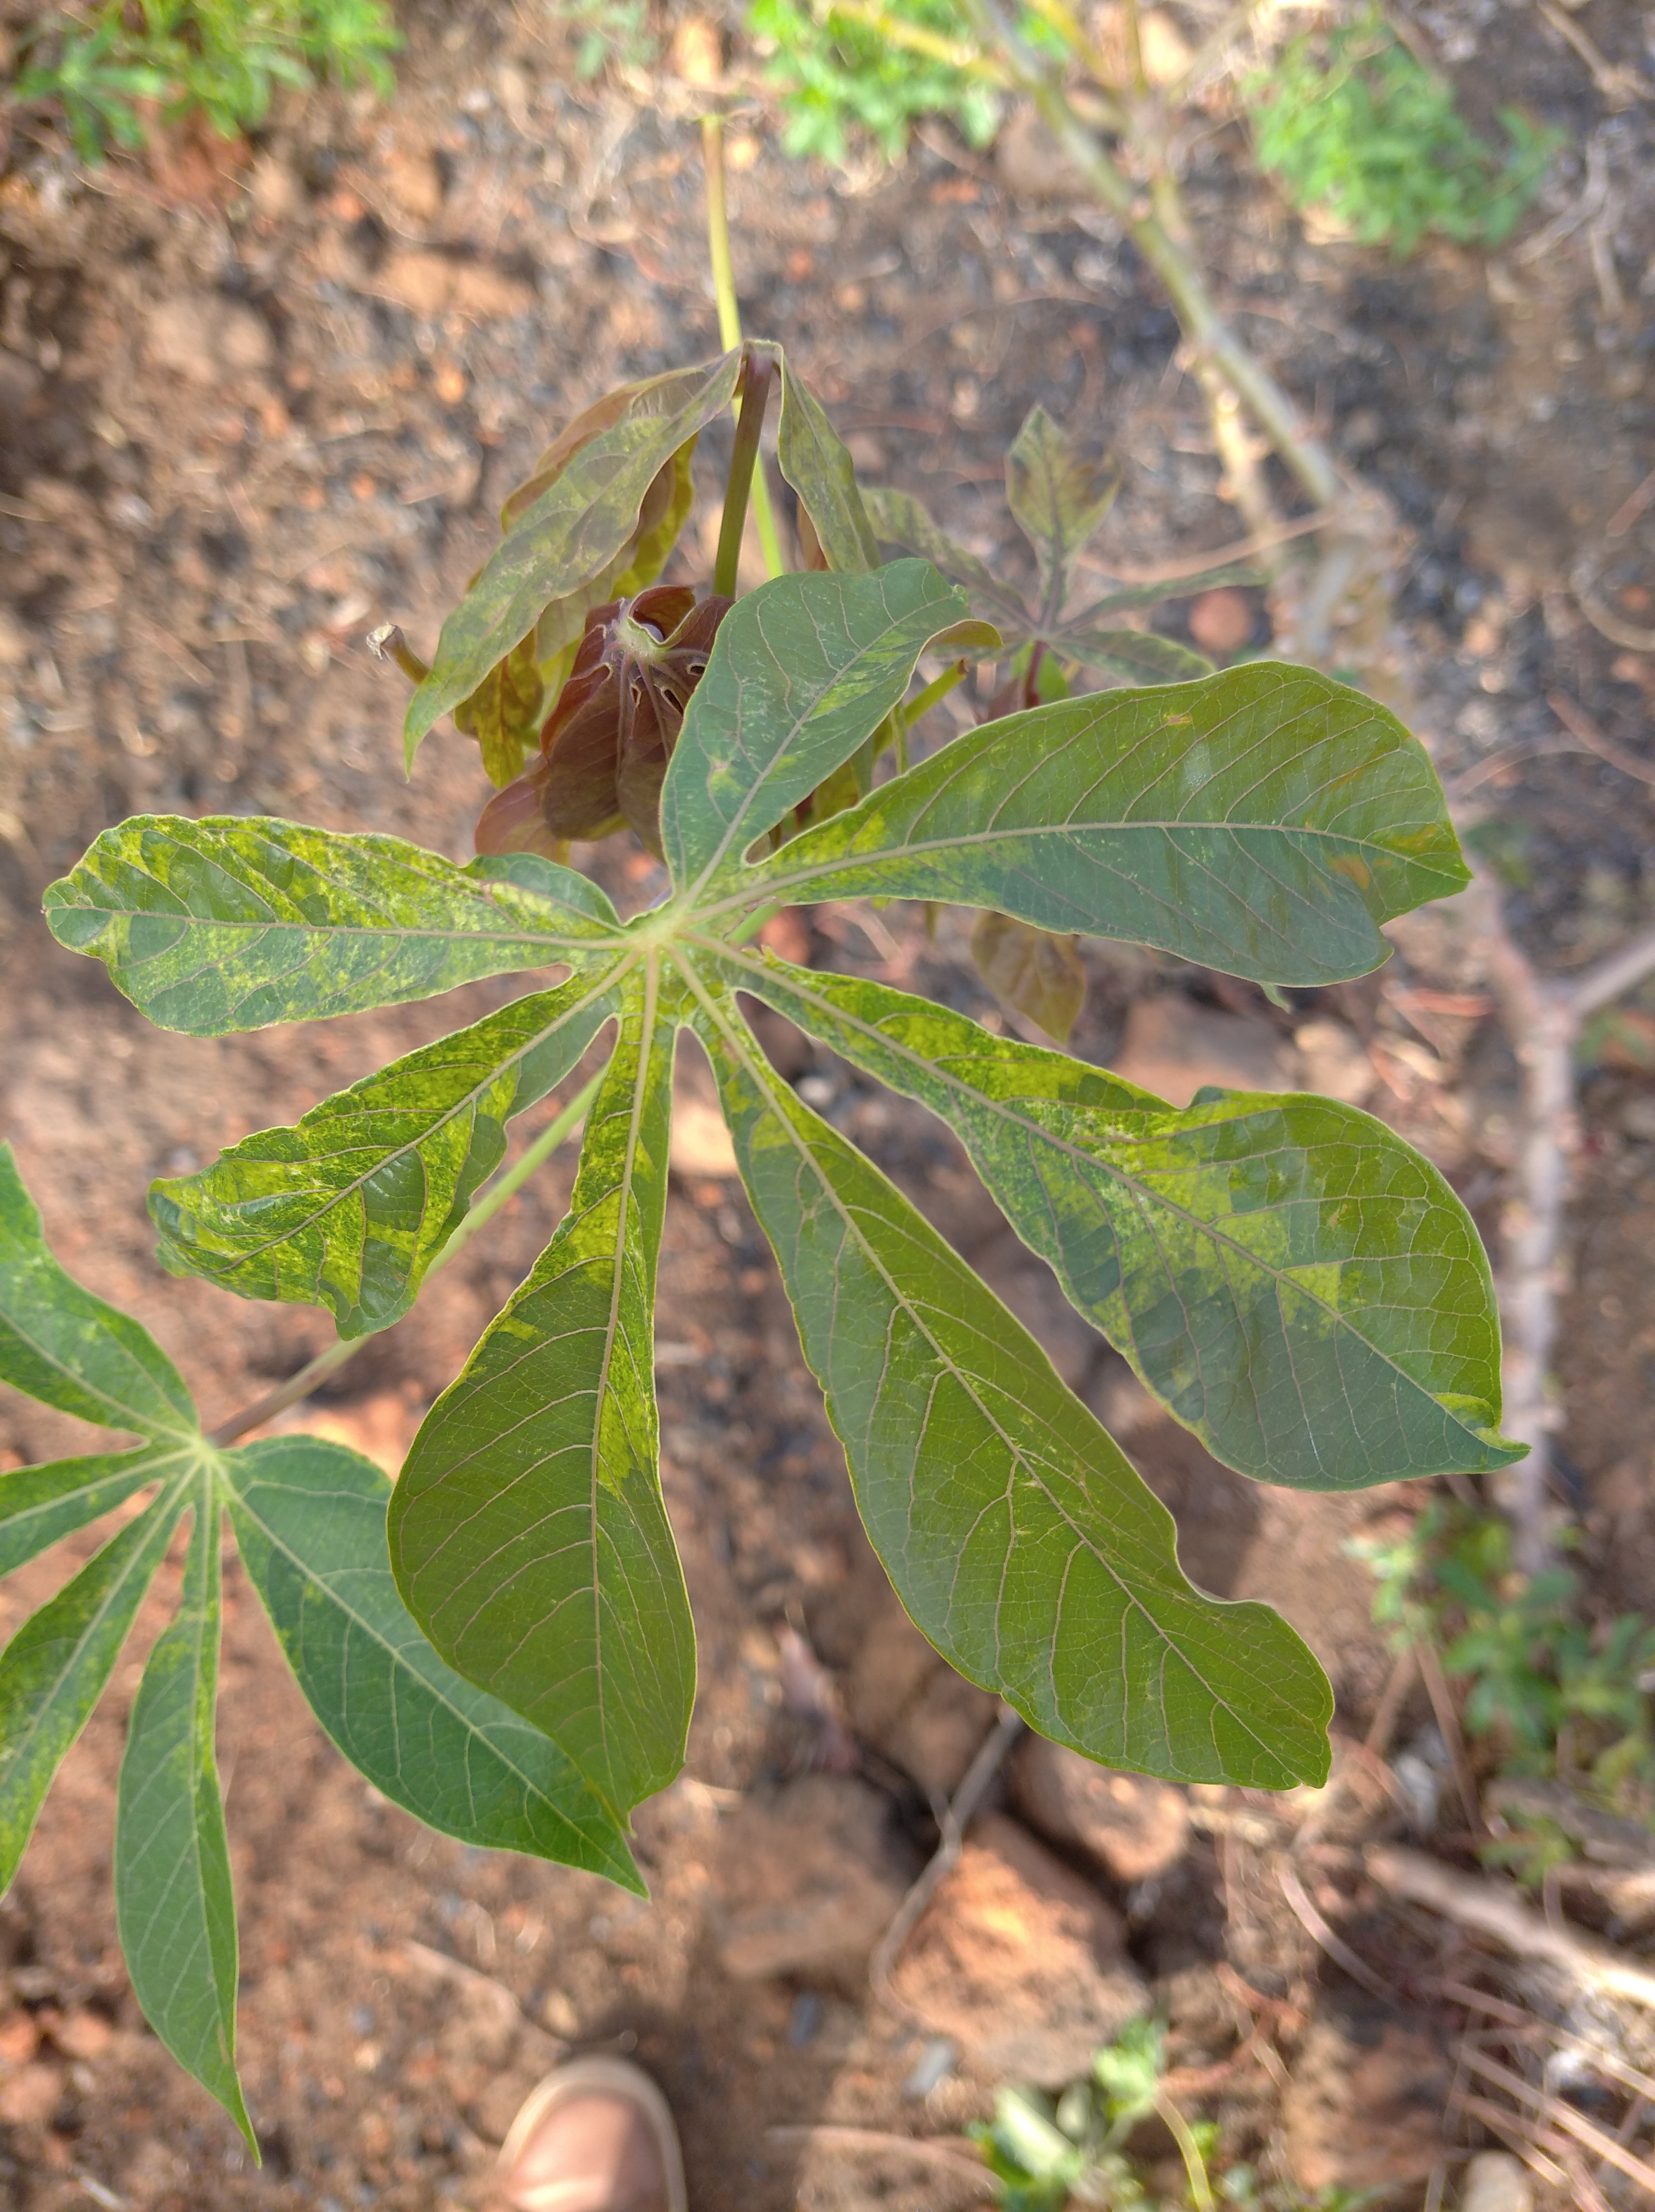
Label: cassava mosaic disease (cmd)